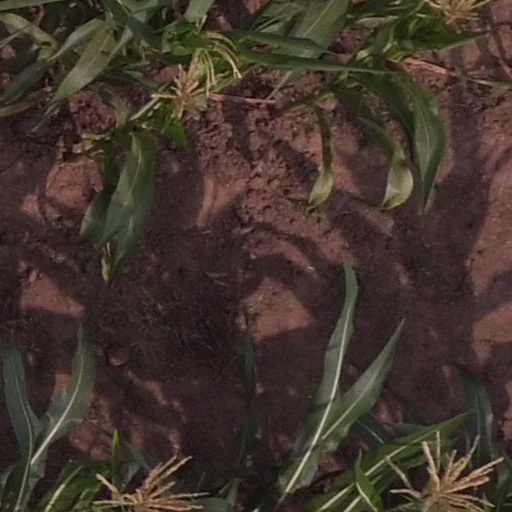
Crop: maize; corn